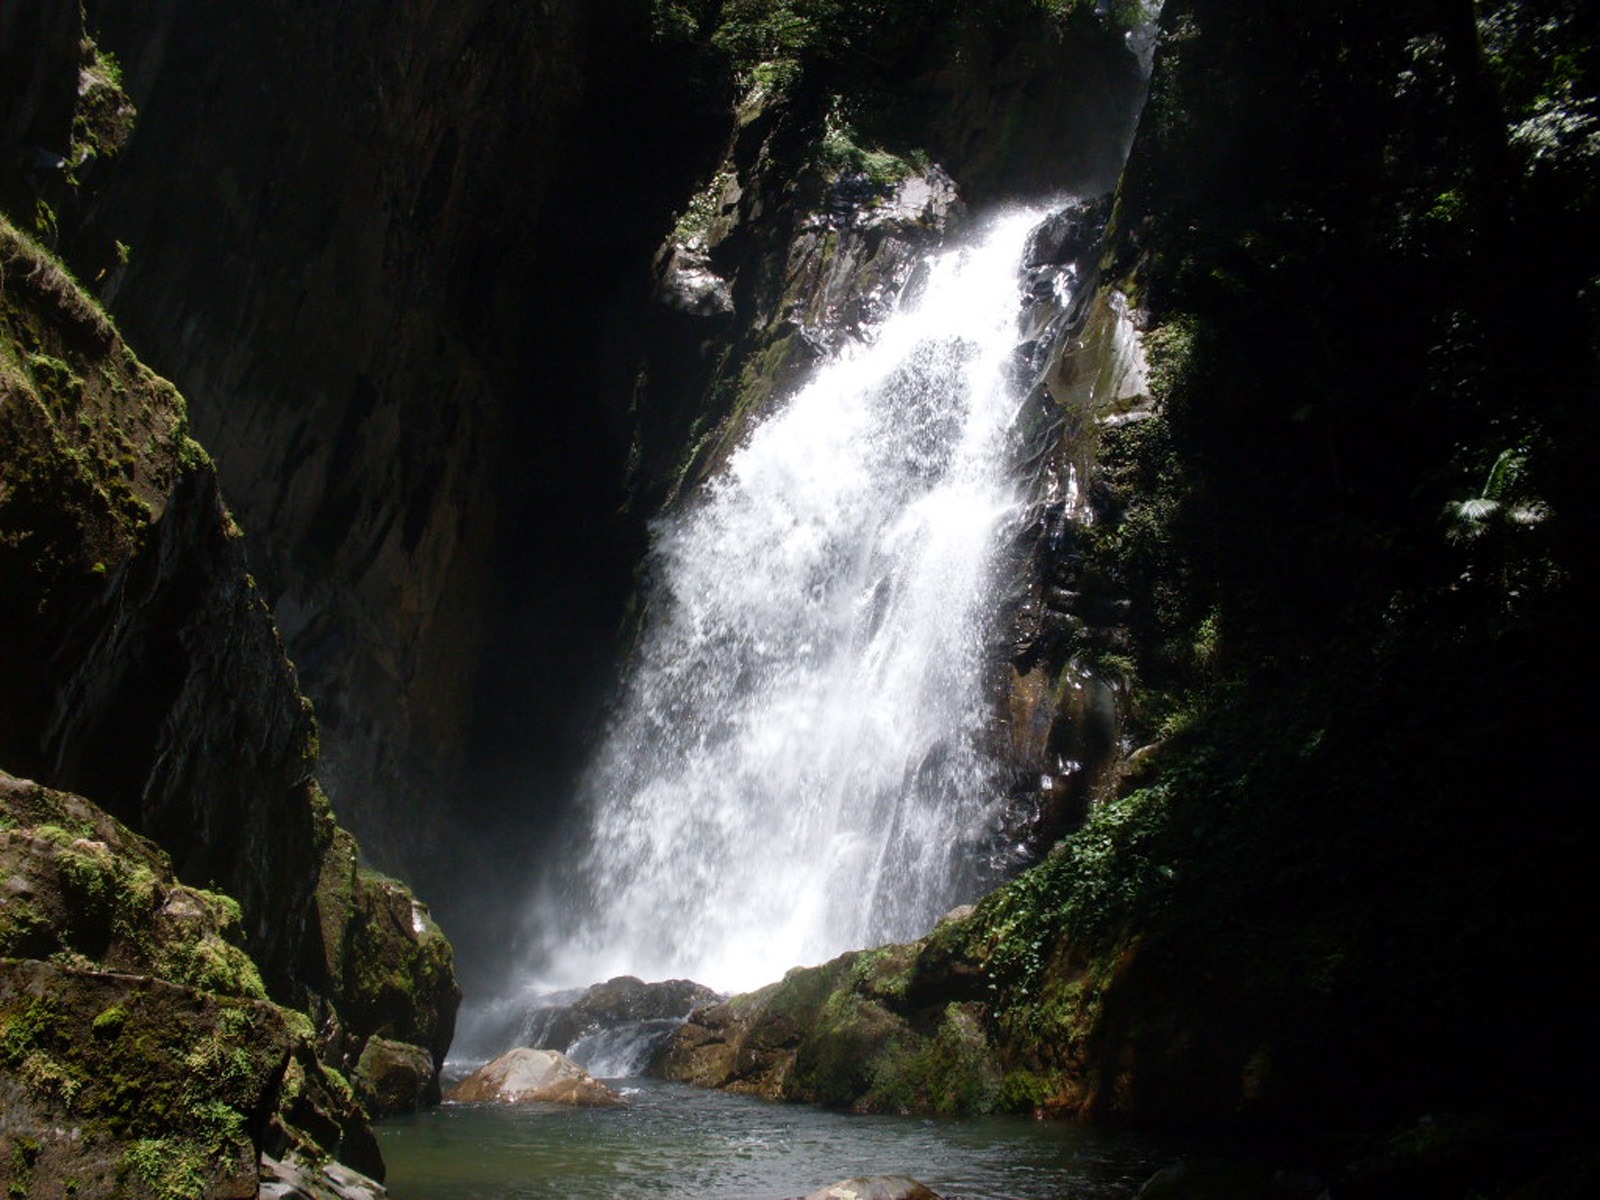
water, nature, waterfall, stream, jungle, body of water, rainforest, wasserfall, water feature, watercourse, petar